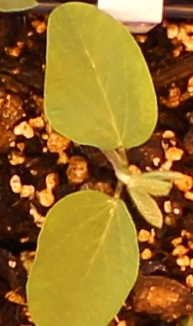
Label: Soybean